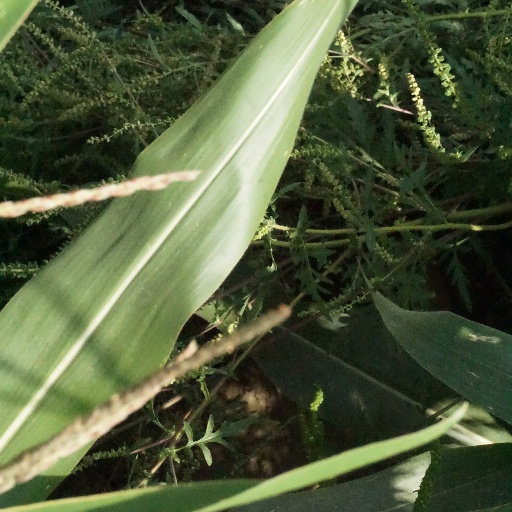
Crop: maize; corn